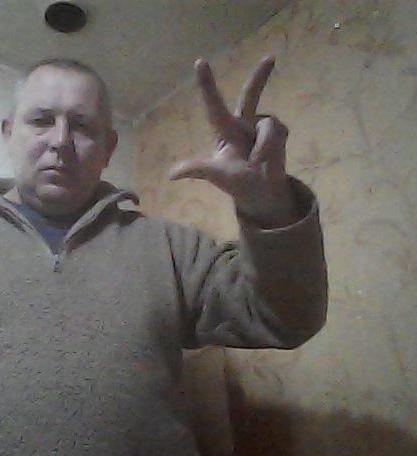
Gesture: three2